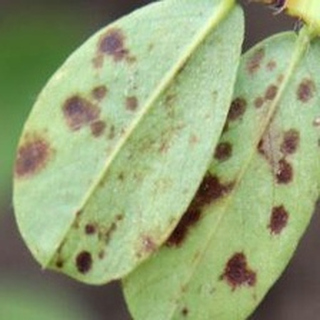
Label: groundnut_rust